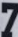
Number: 7